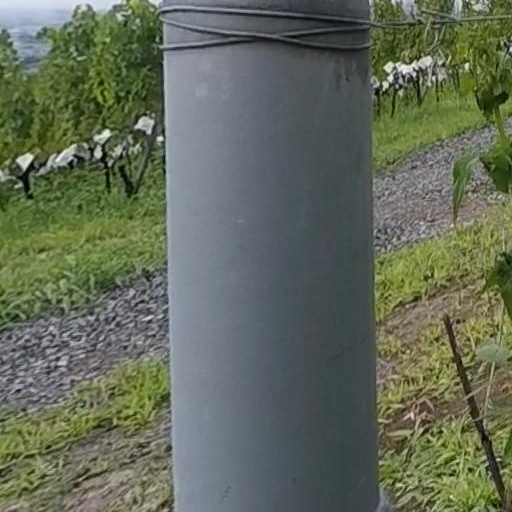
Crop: grape